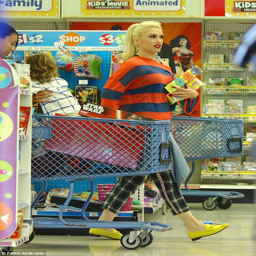
toys for boys : treated her sons to a shopping spree on saturday